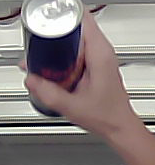
Product: redbull_energydrink